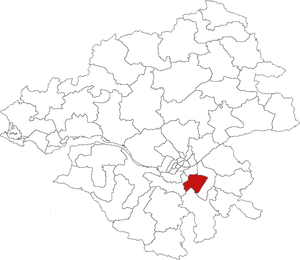
Carte de localisation du canton de Vertou (France, Loire-Atlantique)
Le canton de Vertou est un canton français situé dans le département de la Loire-Atlantique.